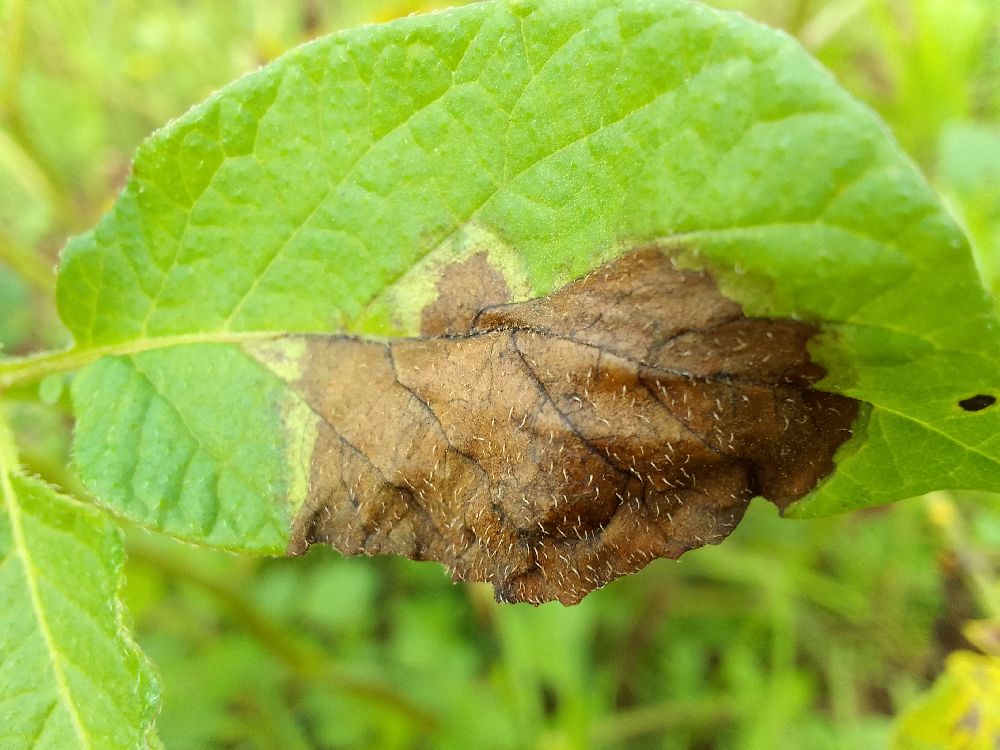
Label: Early blight